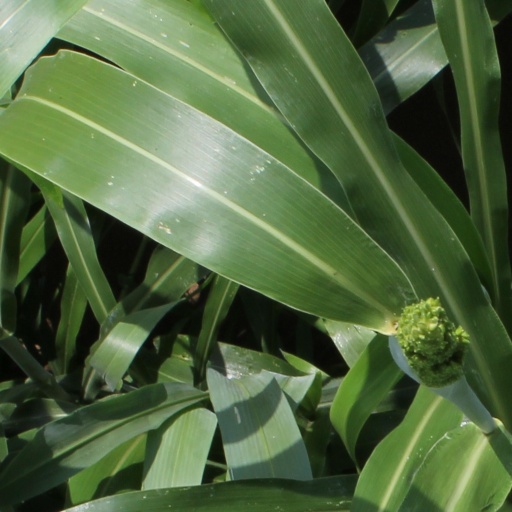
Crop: sorghum